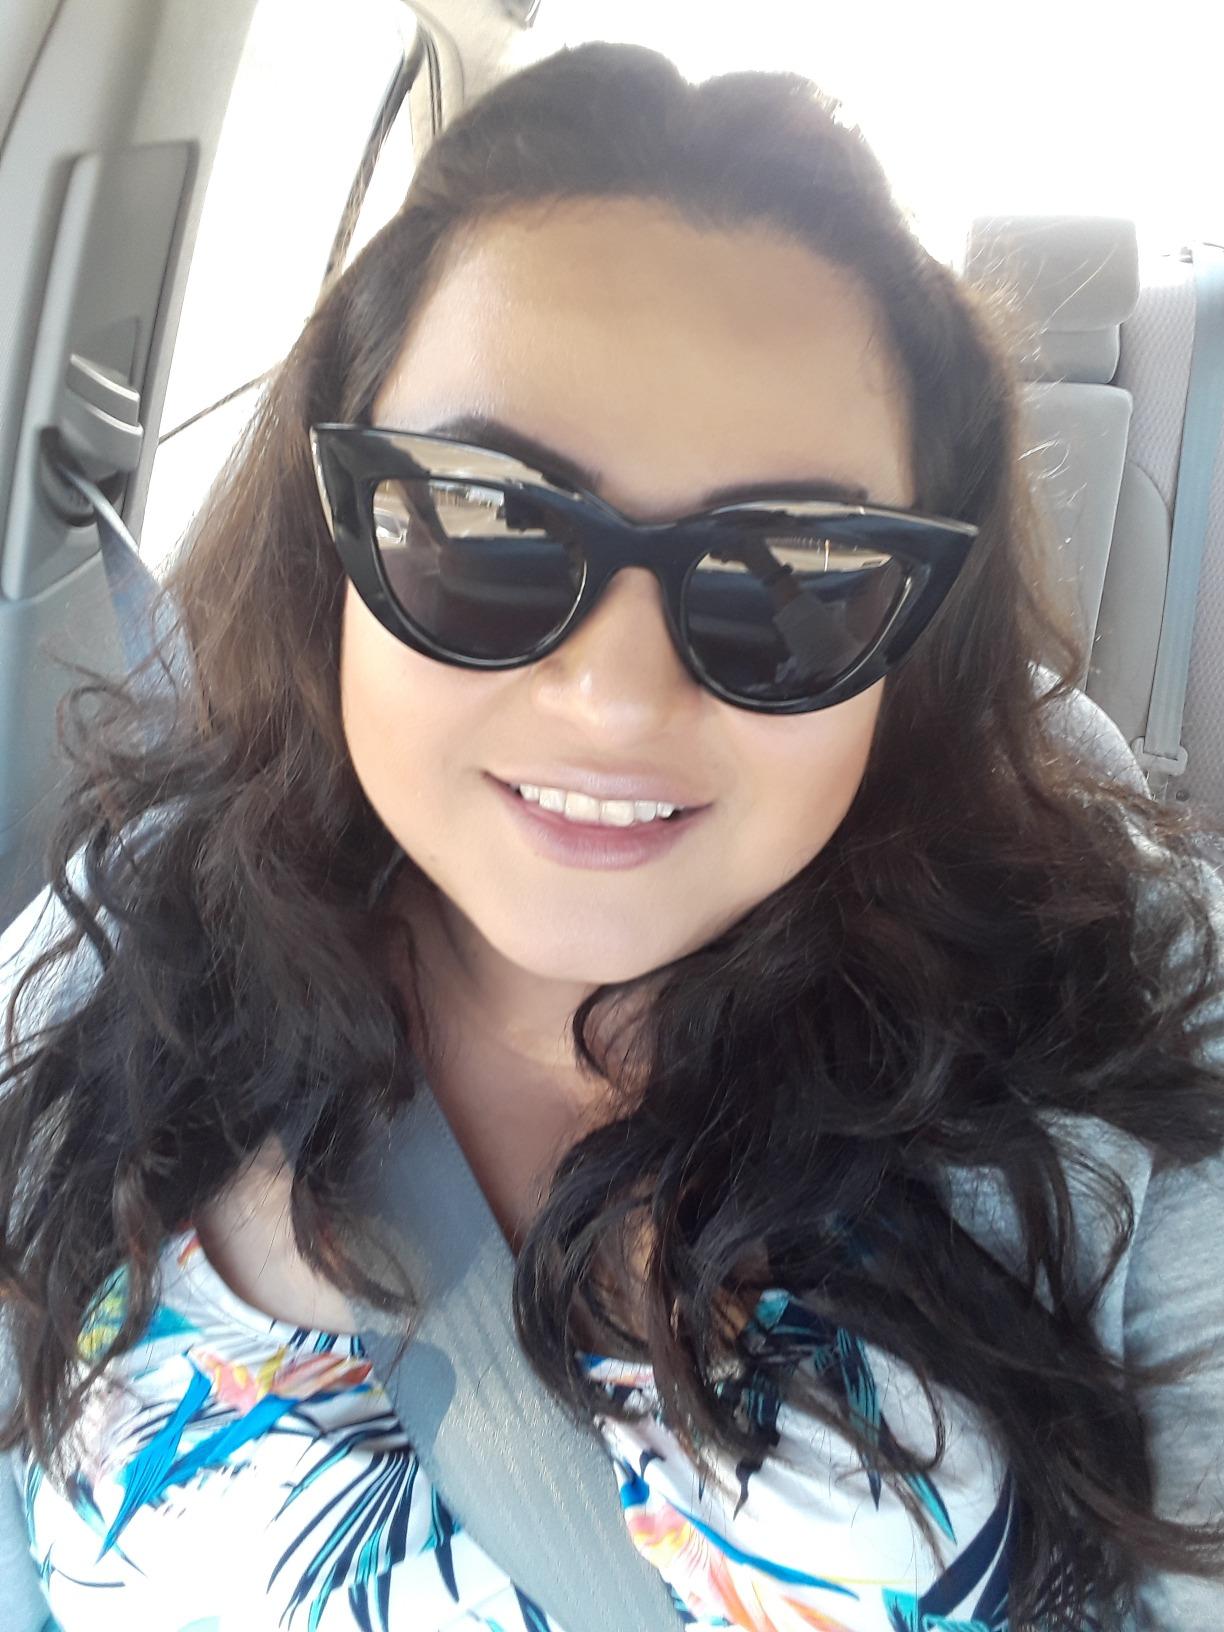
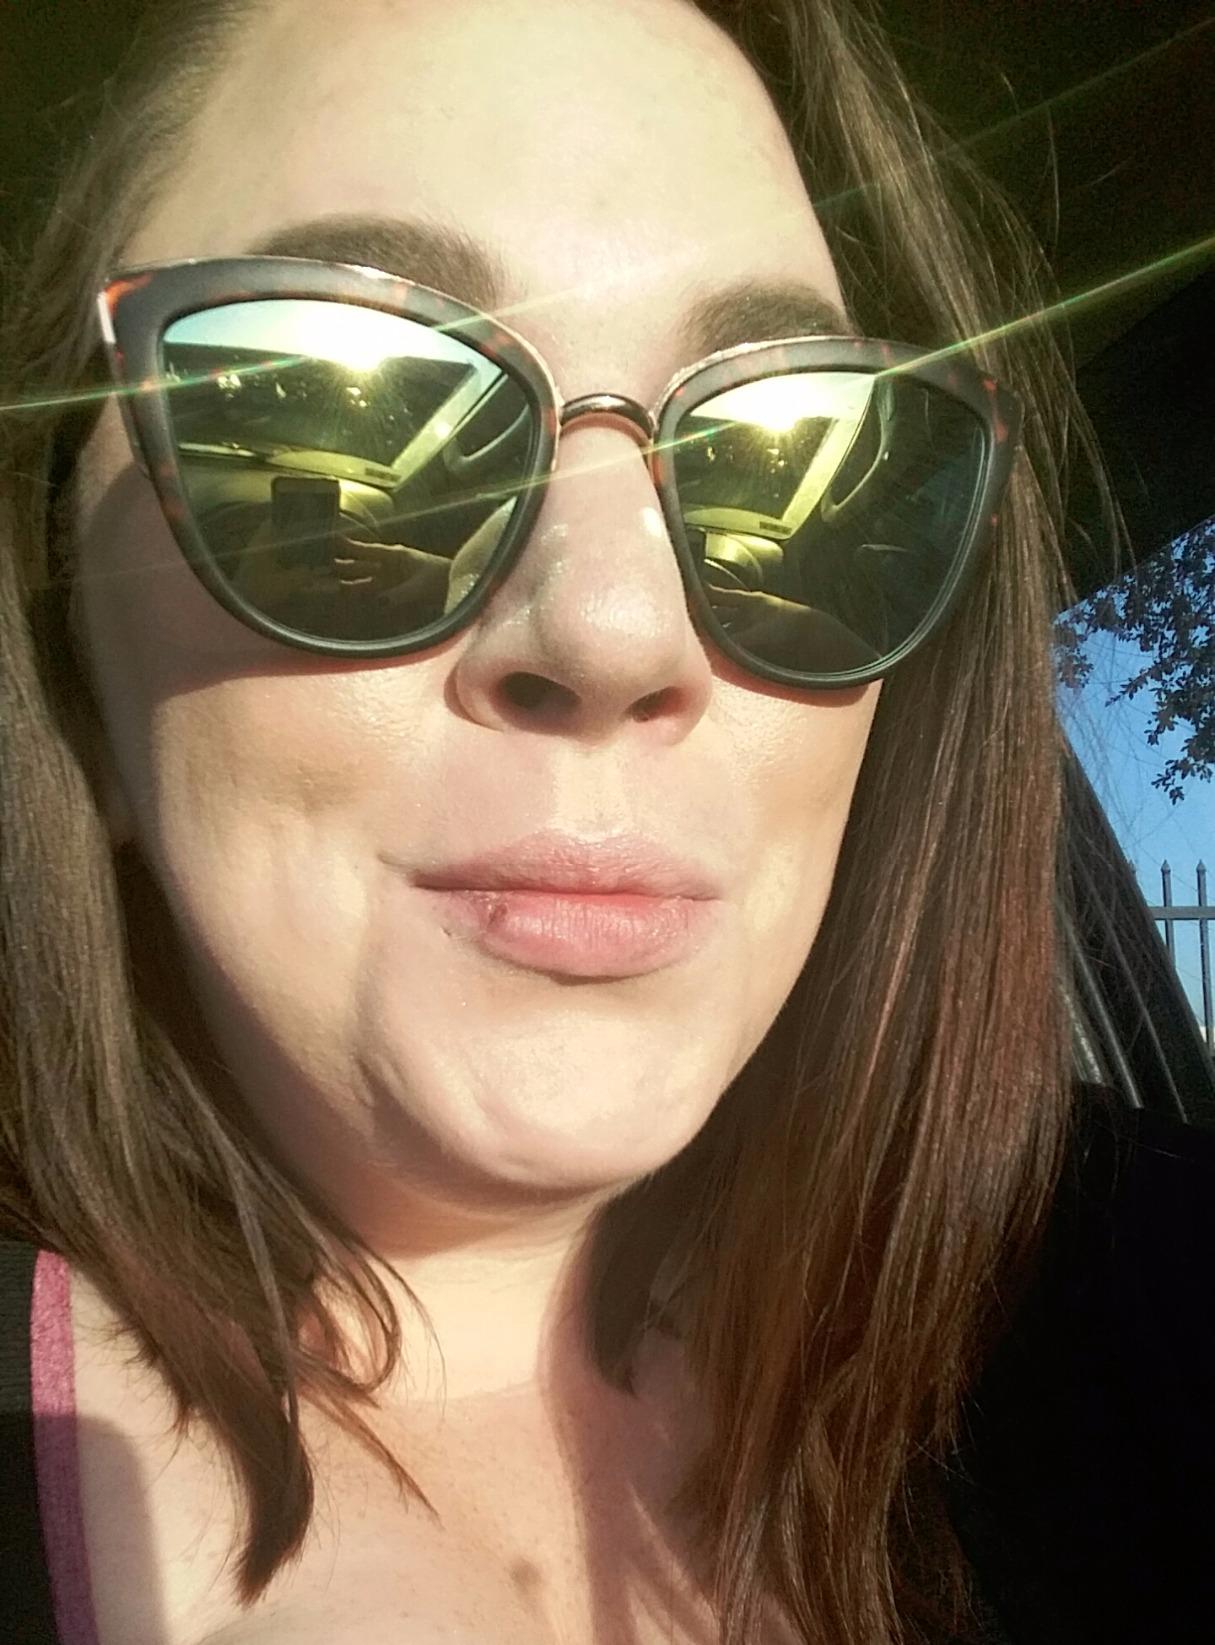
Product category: accessories_sunglasses
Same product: no